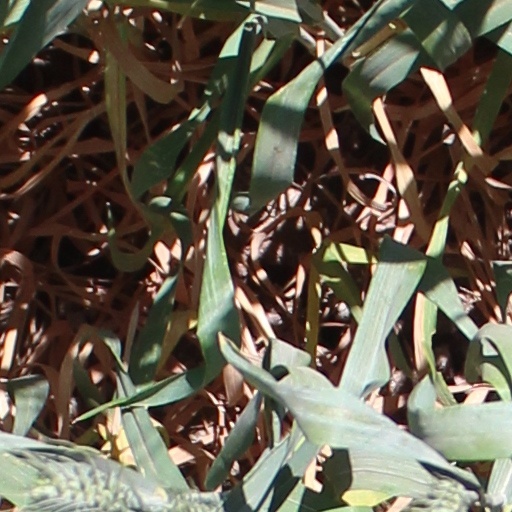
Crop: wheat